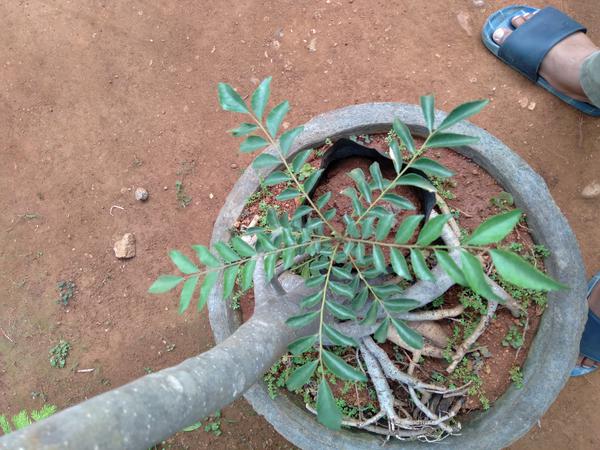
Plant: Curry_Leaf